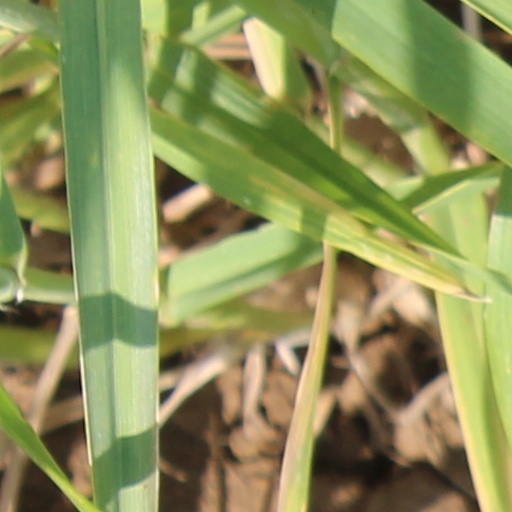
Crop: wheat